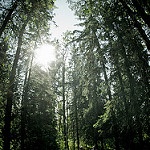
Label: forest